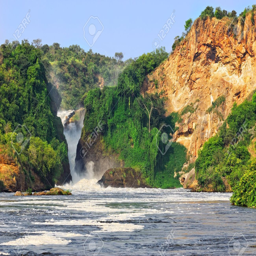
the waterfall , stock photo